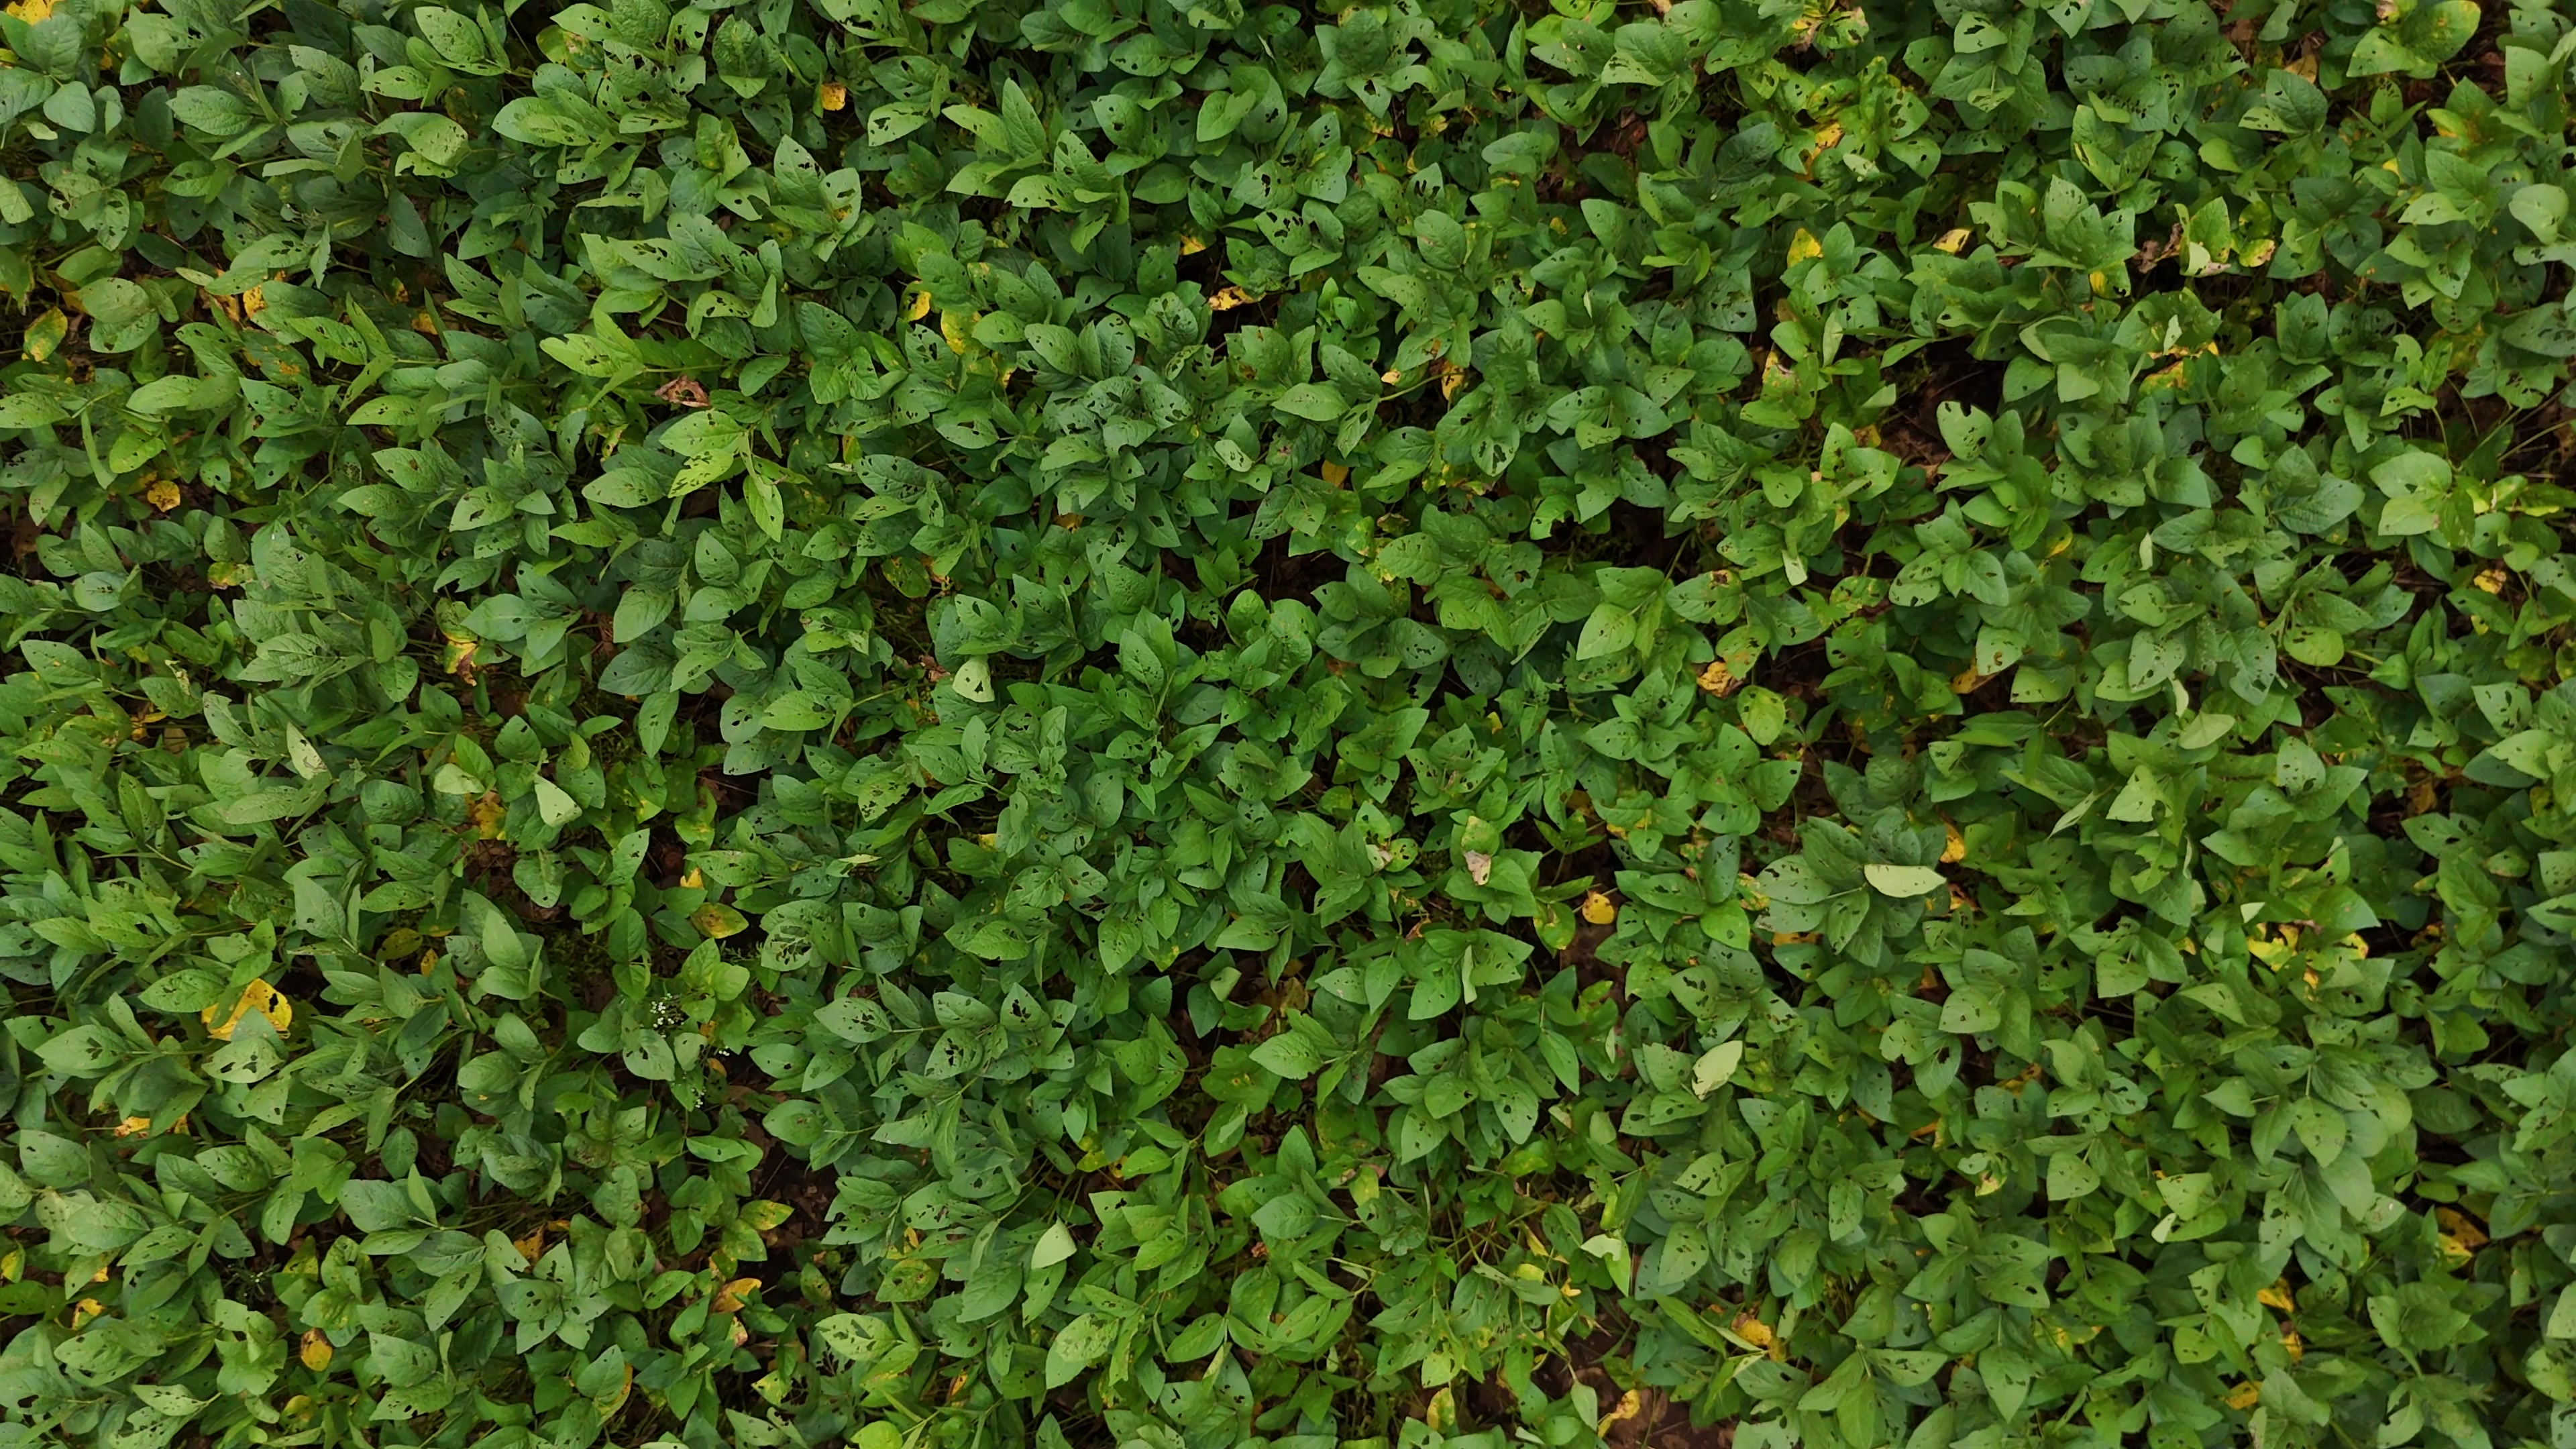
Label: Rust